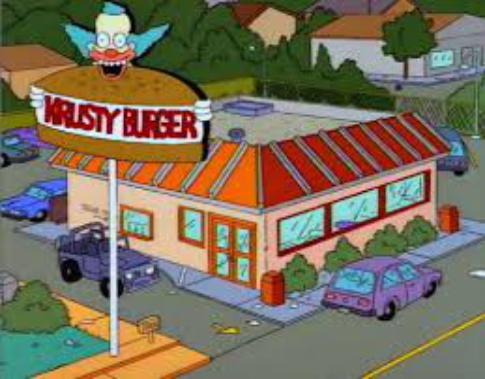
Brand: Krusty-O's
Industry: Leisure